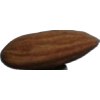
Label: images